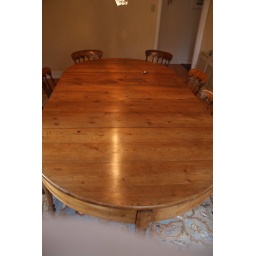
4 foot pine insert makes a dining room table of 8 foot by 4 foot. Seats 10 people or so.